SA80

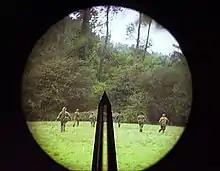
A view through a SUSAT sight.

Initially, rifles used by the Royal Marines, British Army infantry soldiers (and other soldiers with a dismounted close combat role) and the RAF Regiment are equipped with a SUSAT (Sight Unit Small Arms, Trilux) optical sight, with a fixed 4× magnification and an illuminated aiming pointer powered by a variable tritium light source (as of 2006 almost all British Army personnel deployed on operations have been issued SUSATs); this is also the standard sighting arrangement for the LSW variant. Mounted on the SUSAT's one-piece, pressure die-cast aluminium body are a set of back-up iron sights that consist of a front blade and small rear aperture. Rifles used with other branches of the armed forces when not on operations are configured with fixed iron sights, consisting of a flip rear aperture housed inside the carrying handle and a forward post vertical blade foresight, installed on a bracket above the gas block. The rear sight can be adjusted for windage, and the foresight—elevation. In place of the SUSAT, a passive night vision CWS scope can be used.